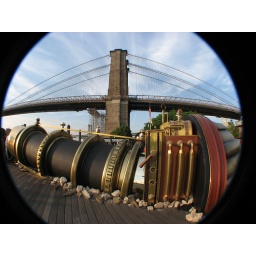
look through this and see people looking at you from the tower bridge in london